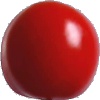
Label: Tomato 4